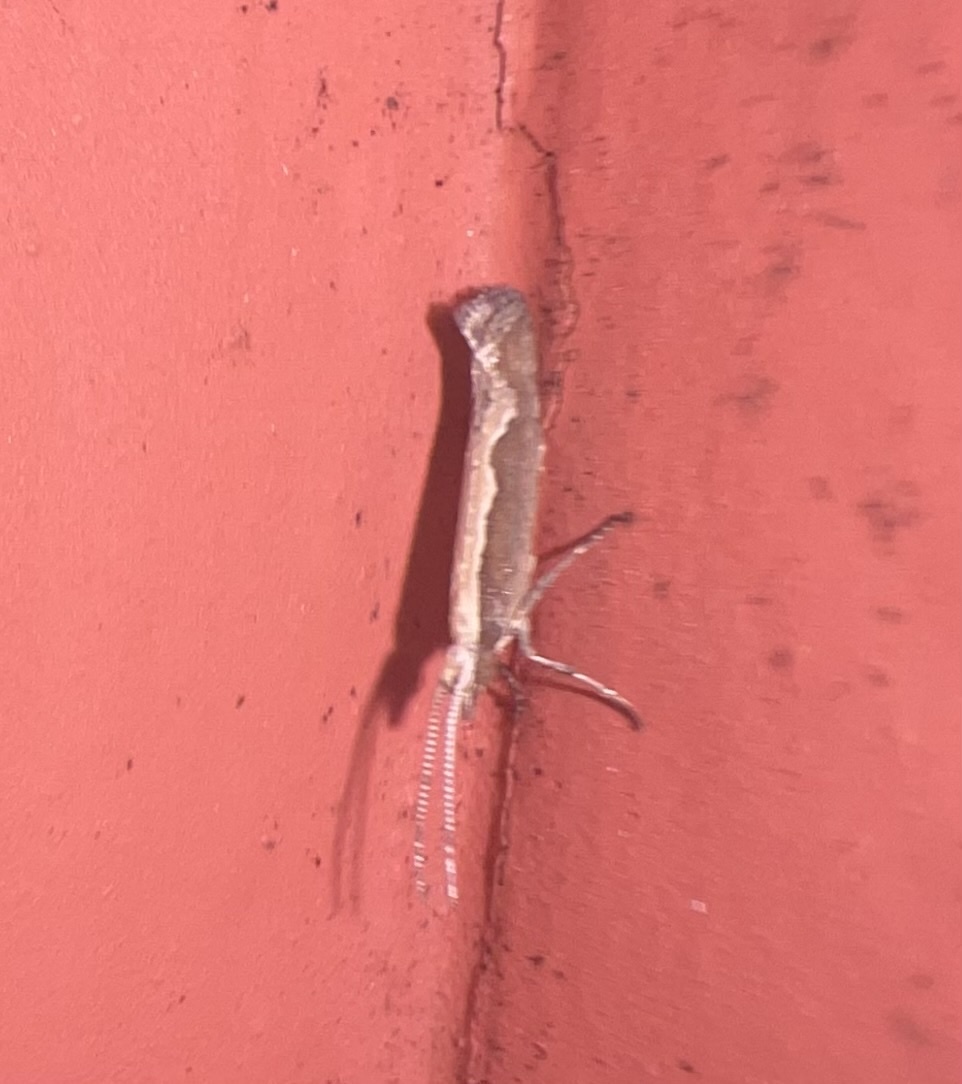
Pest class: diamondback_moth